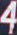
Number: 4